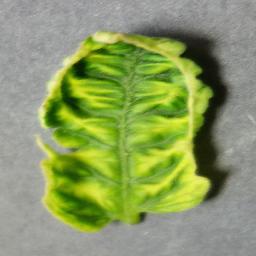
Label: Tomato___Tomato_Yellow_Leaf_Curl_Virus